Neutral body posture

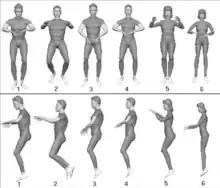
Neutral body postures for six crew members from Space Shuttle mission STS-57

Later work by NASA based on research aboard Space Shuttle mission STS-57 found greater individual variations between crew members' neutral body positions than originally suggested by the earlier Skylab study. In general, three main postures were exhibited by the crew as a whole. These constituted (1) an almost standing posture, (2) a slightly pitched forward posture with an extreme bend at the knees, and (3) an elongated posture with a straight neck. Differences in posture exhibited in this study could be a result of the athletic bearing of the participants or the type of exercise, or both, and the amount of exercise regularly performed. Other differences may also stem from past physical injuries such as bone breaks and knee or shoulder injuries, and from gender differences such as center of gravity. No single crew member exhibited the typical NBP called out in the MSIS standard.